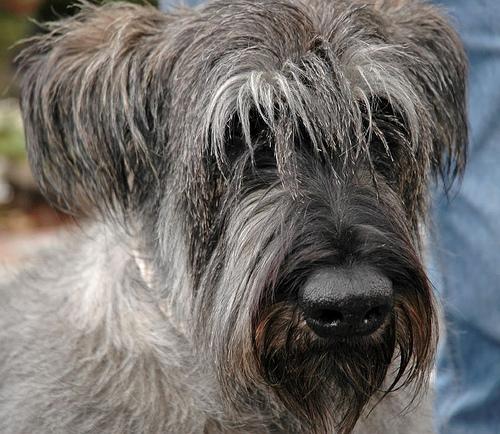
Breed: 232-n000089-giant_schnauzer